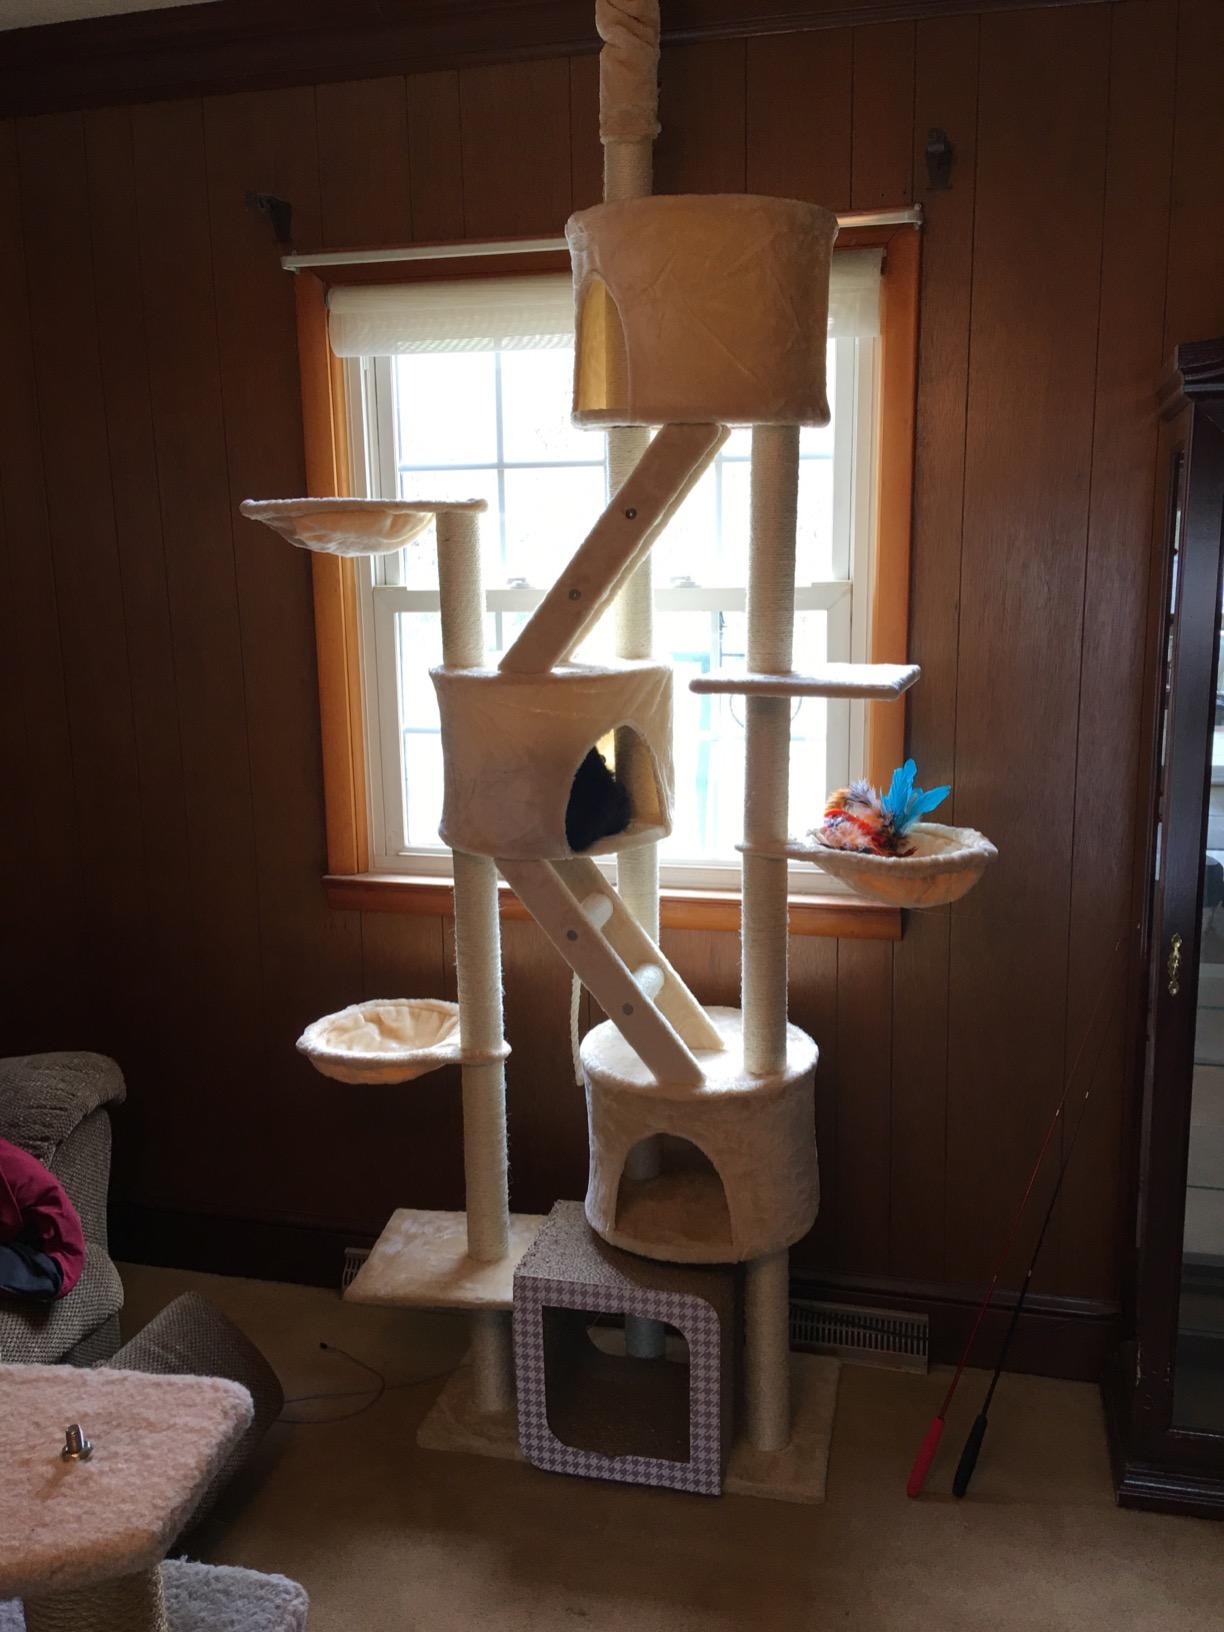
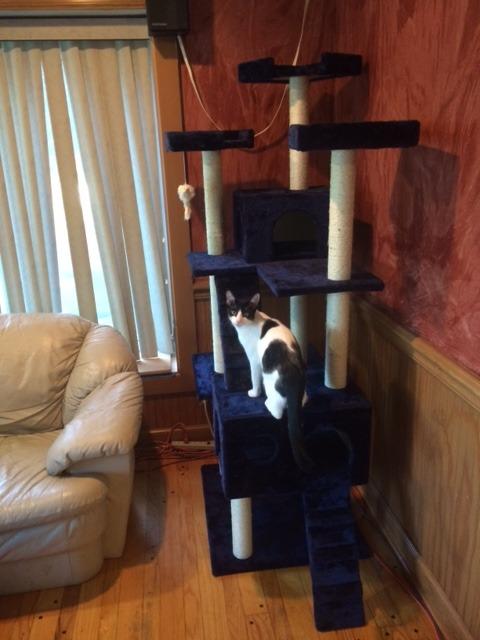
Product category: items_cat tree
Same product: no